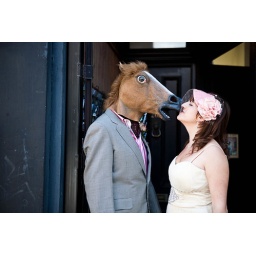
Well, he tries on a horse mask in the fancy dress shop... Taken by David McNeil